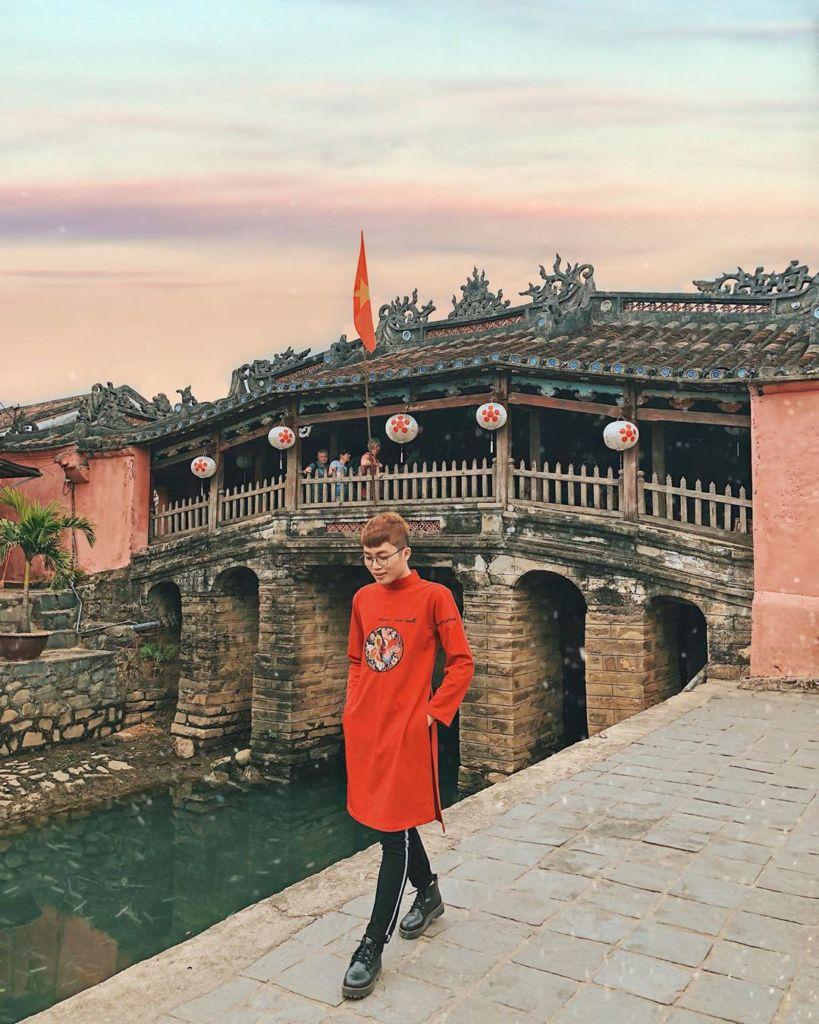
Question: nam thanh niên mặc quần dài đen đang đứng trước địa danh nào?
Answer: cậu ấy đứng trước chùa cầu hội an